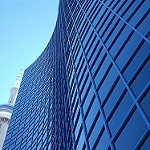
Label: non_damage_buildings_street